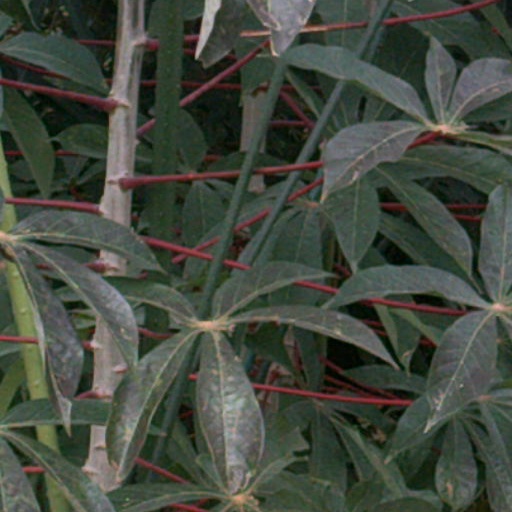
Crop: cassava